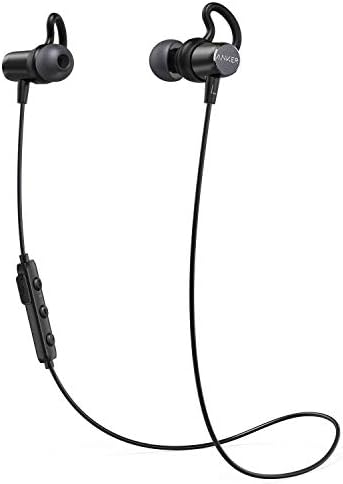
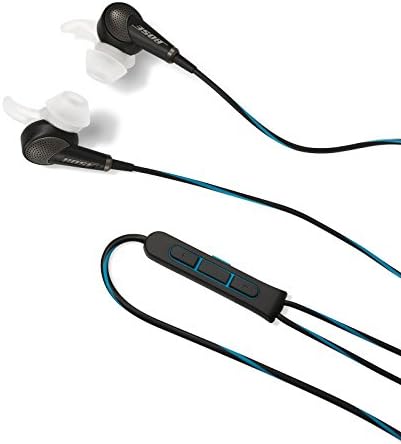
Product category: headphones
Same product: no